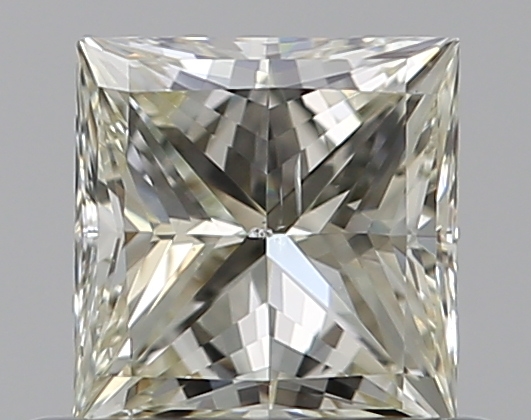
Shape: princess
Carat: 0.51
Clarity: SI1
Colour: M
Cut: EX
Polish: EX
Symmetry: GD
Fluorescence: N
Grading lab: GIA
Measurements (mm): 4.51 x 4.37 x 3.16